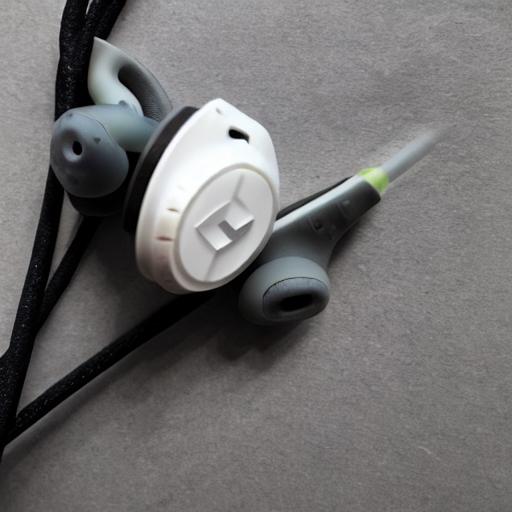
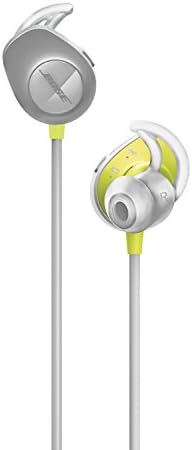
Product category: headphones
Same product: no